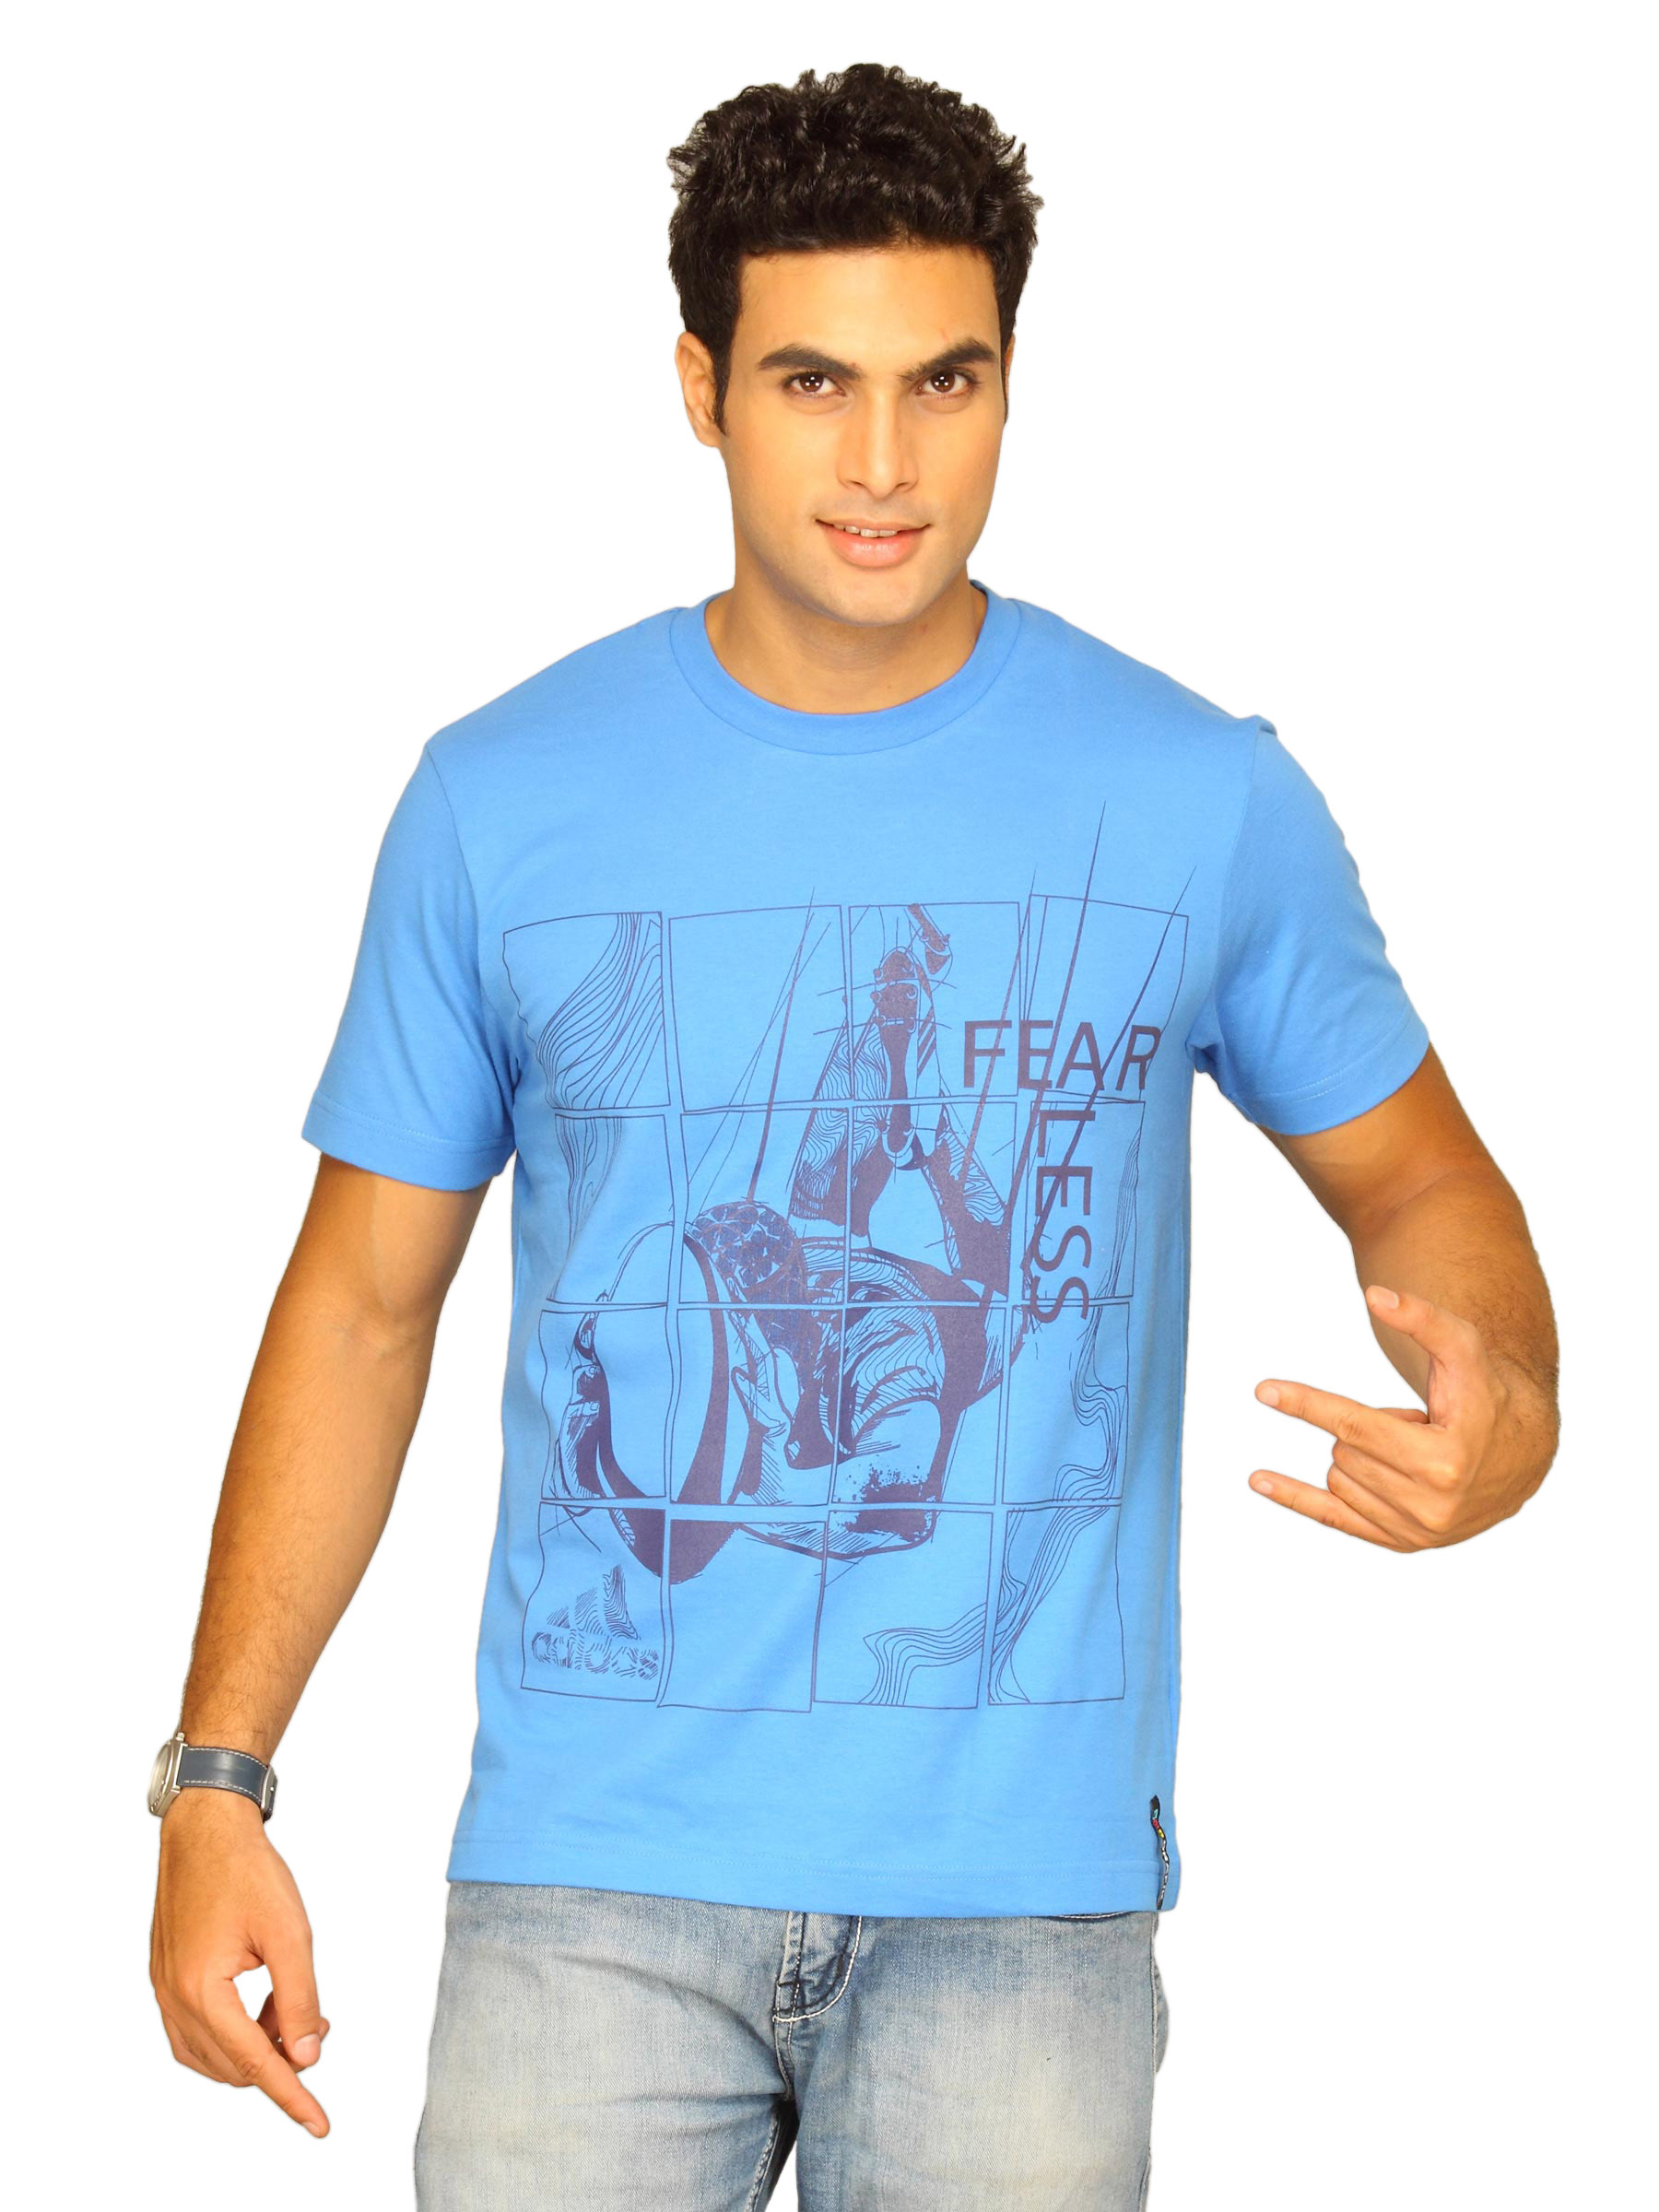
ADIDAS Men's Feerless Blue T-shirt
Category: Apparel / Topwear / Tshirts
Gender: Men
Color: Blue
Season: Summer 2011
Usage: Sports